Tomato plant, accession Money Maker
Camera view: tilt-top (135 deg); turntable rotation: 240 degrees
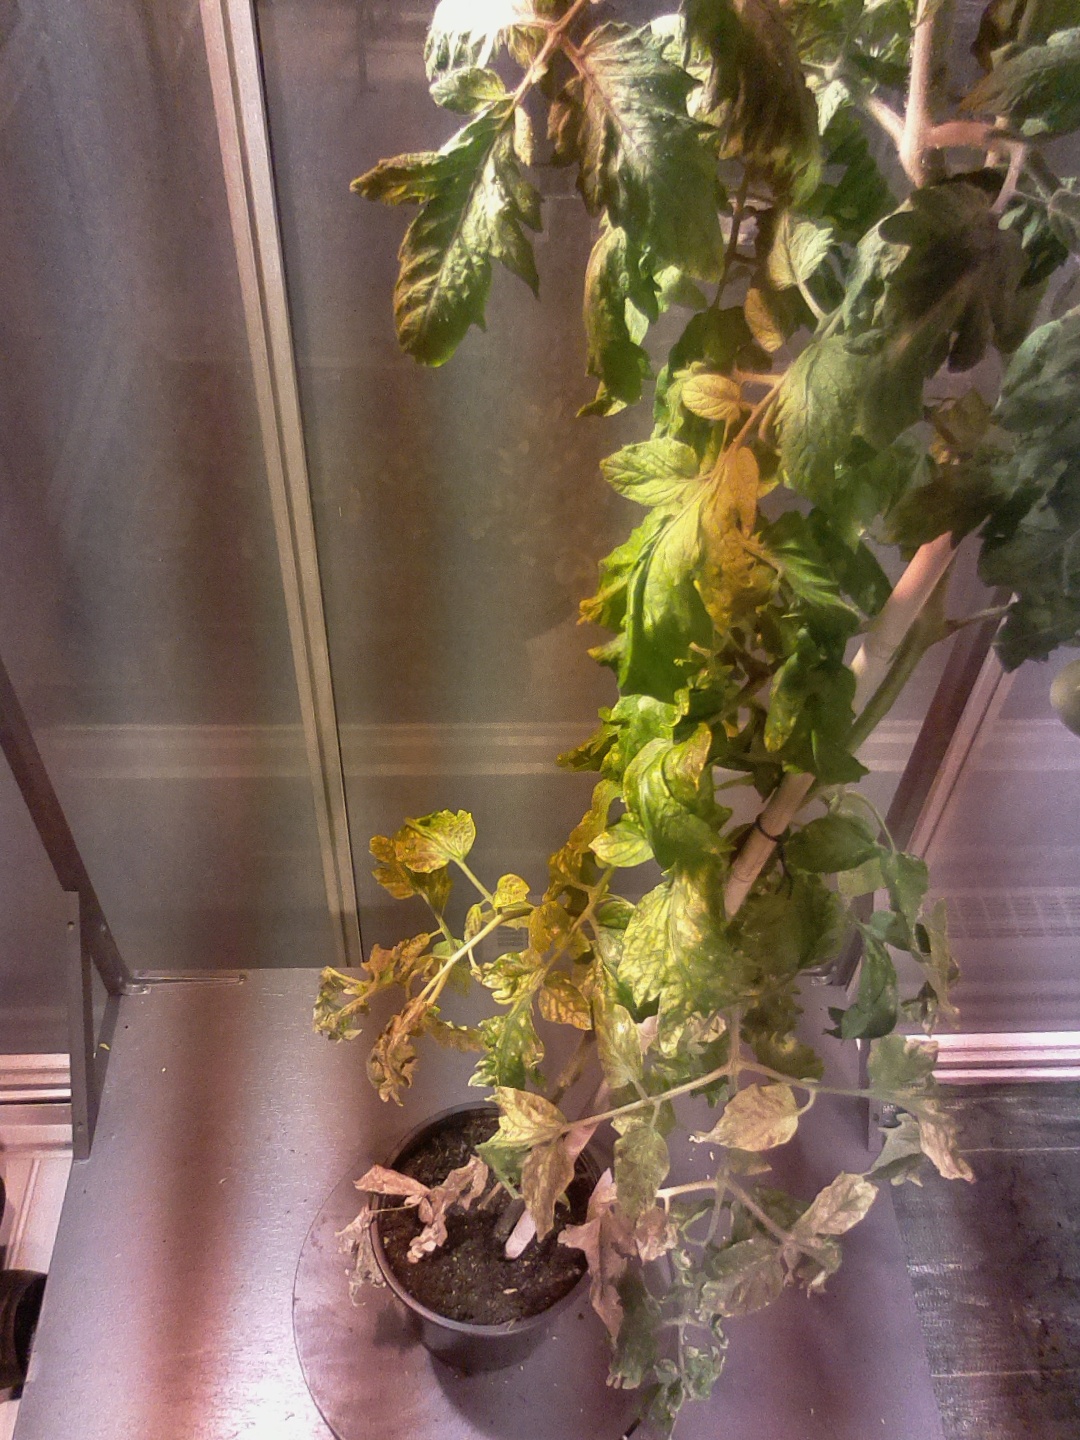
BBCH growth stage 75: 50%-60% of final fruit size